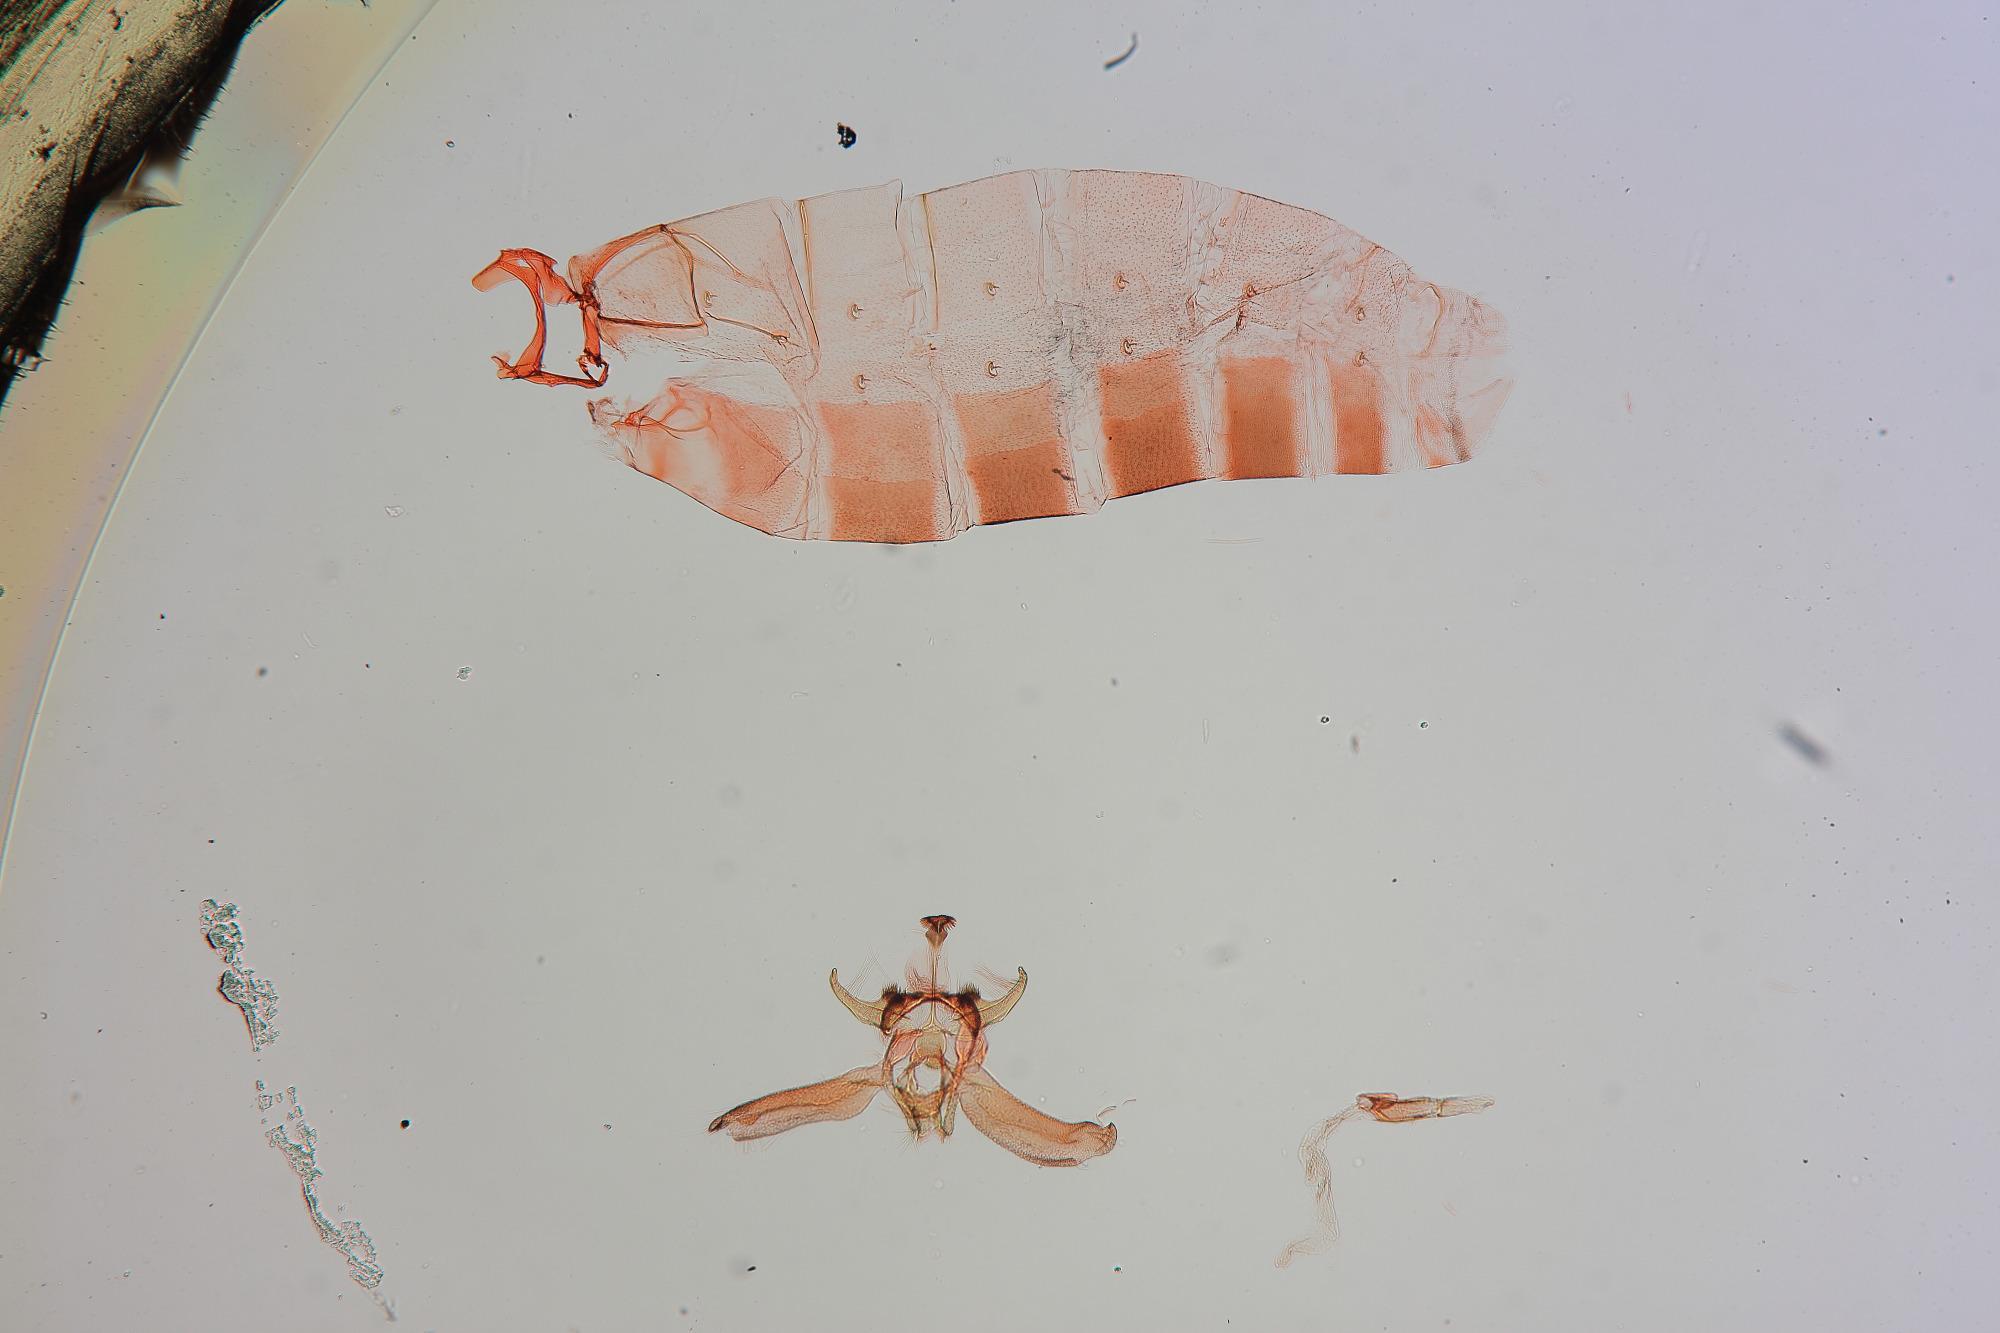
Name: Borkhausenia clevelandi
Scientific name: Borkhausenia clevelandi Busck, 1914
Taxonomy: Animalia, Arthropoda, Insecta, Lepidoptera, Glossata, Oecophoridae, Oecophorinae
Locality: La Chorrera, Panamá, Panama
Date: May 1912